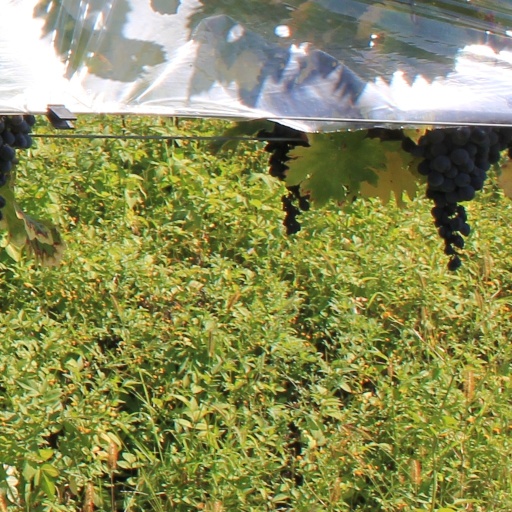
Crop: grape